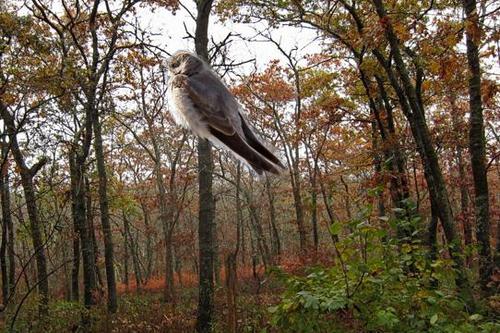
Bird species: Bank_Swallow
Bird type: landbird
Background: land